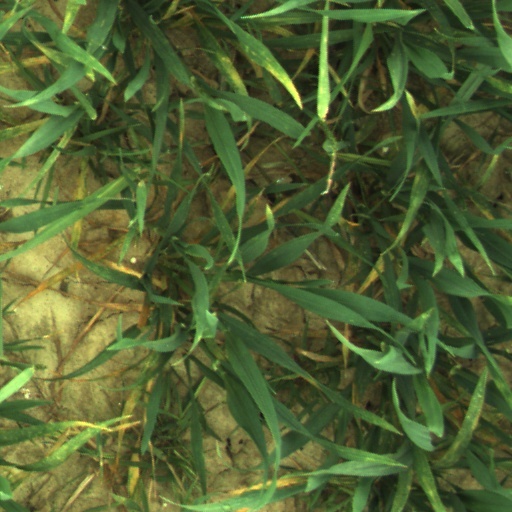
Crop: wheat